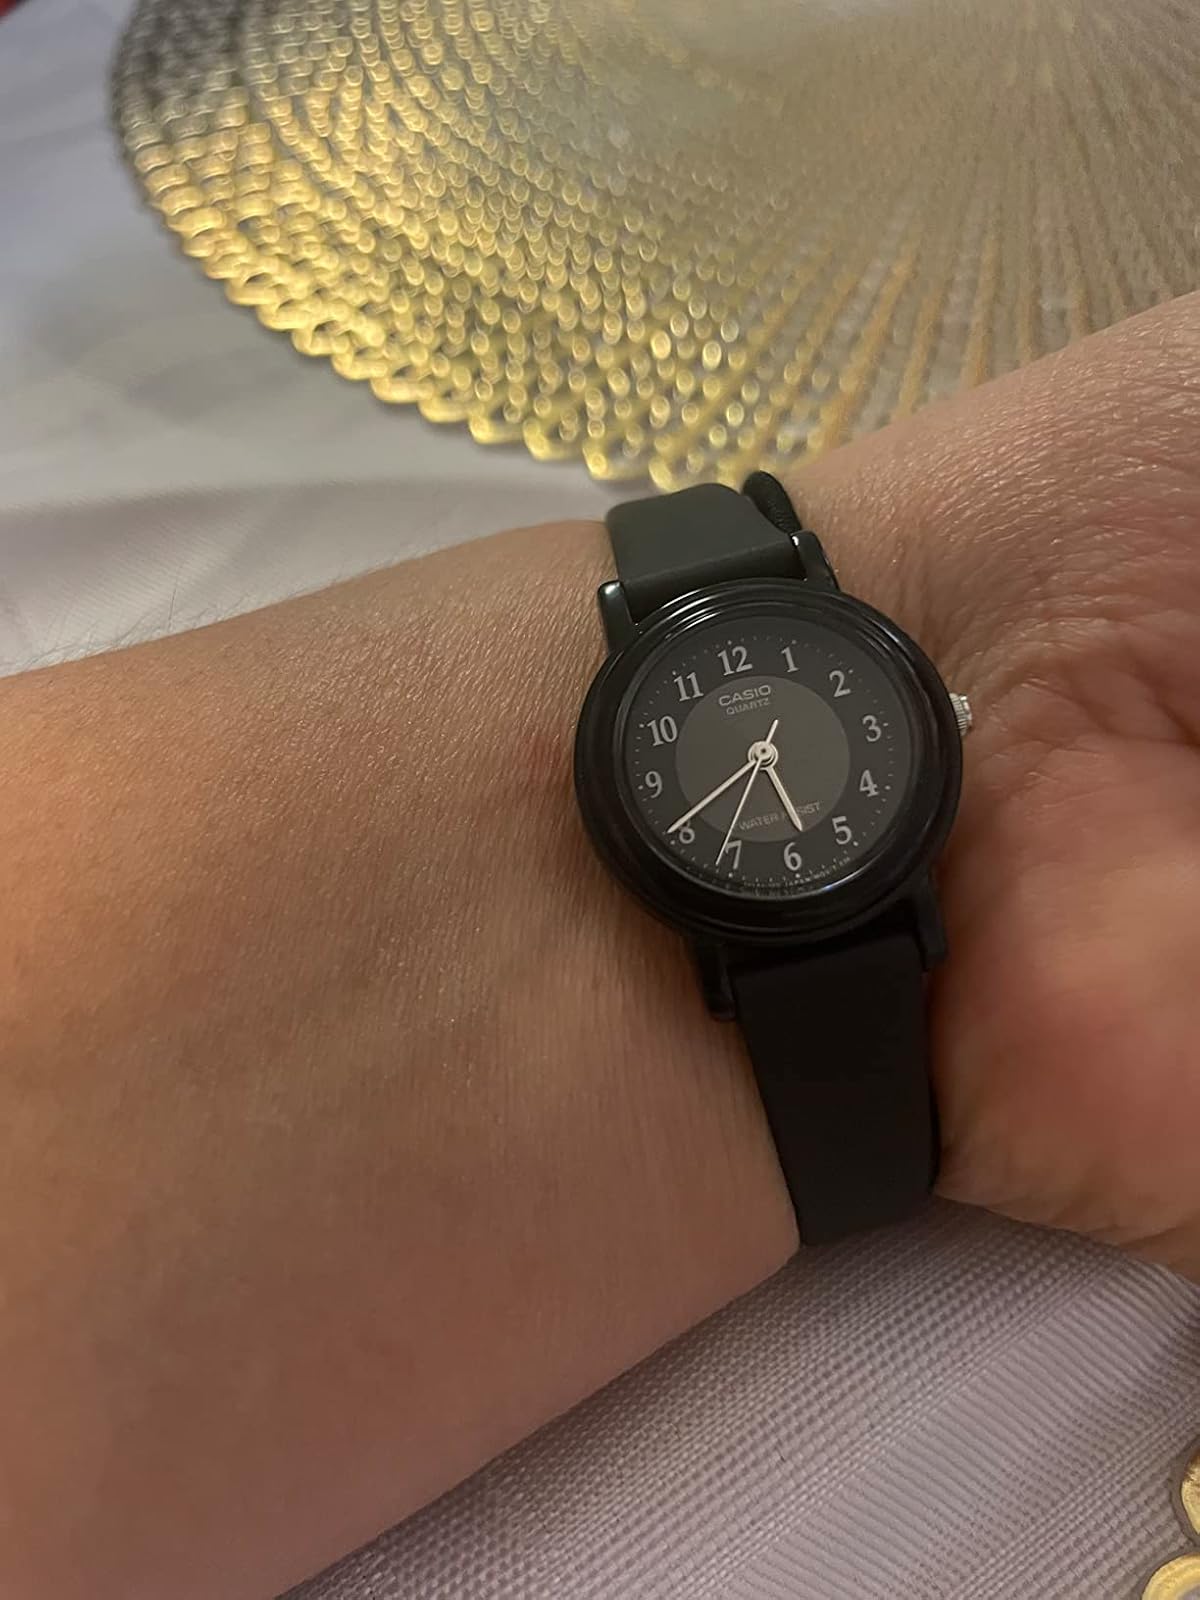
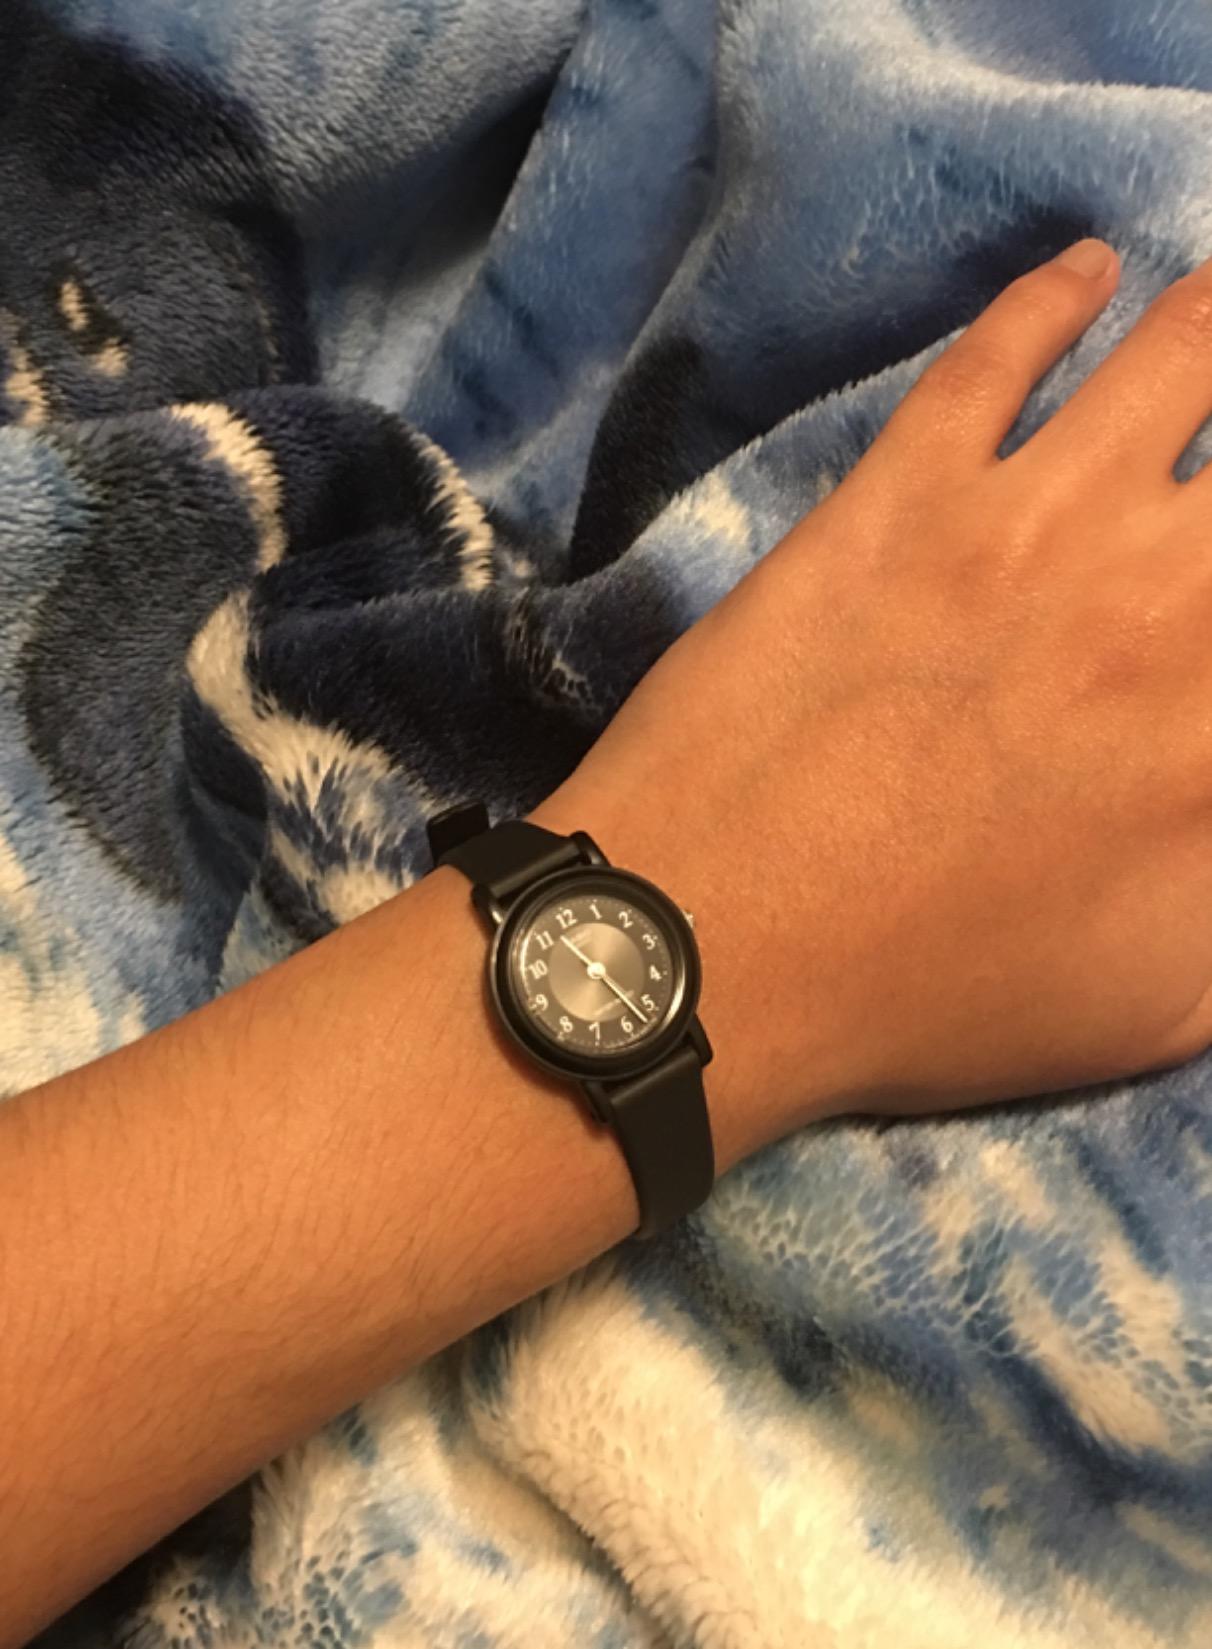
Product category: accessories_watch
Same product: yes